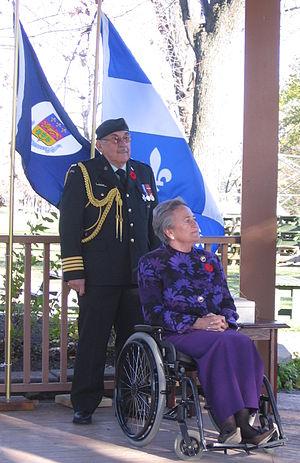
Son honneur, l'honorable Lise Thibault, lieutenant-gouverneur du Québec, lors du dévoilement de trois sculptures de Maurice Lemieux à l'hôpital Douglas, le 1er novembre 2006.
Cet article traite des événements qui se sont produits durant l'année 1997 au Québec.
Lise Thibault, née le 2 avril 1939 à Saint-Roch-de-l'Achigan est une animatrice de télévision et une femme politique québécoise. Elle a été lieutenante-gouverneure du Québec du 30 janvier 1997 au 7 juin 2007. Elle est la première femme à occuper le poste de lieutenant-gouverneur du Québec.